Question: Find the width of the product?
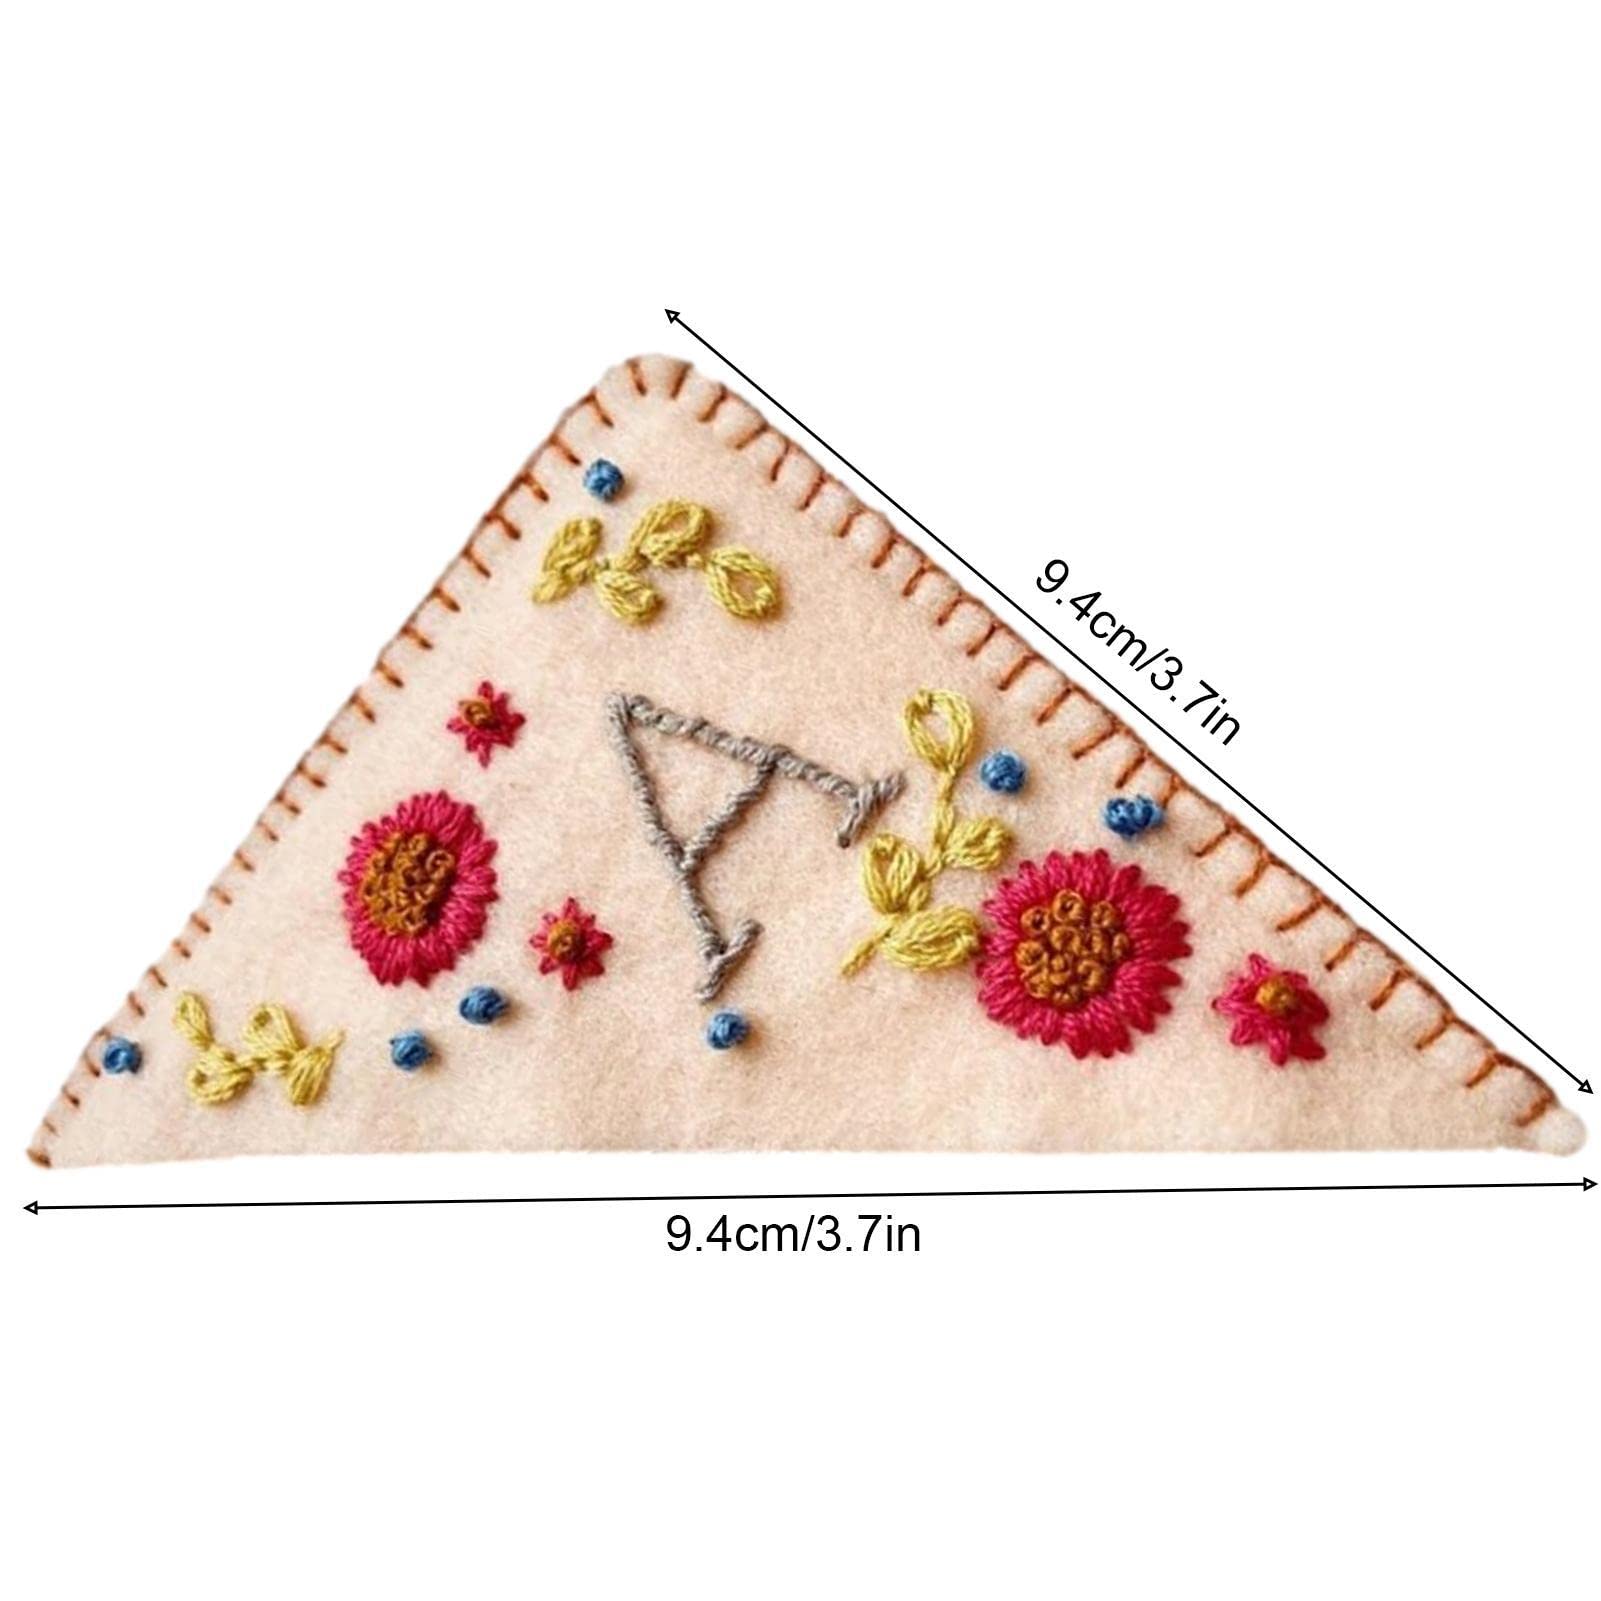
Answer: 9.4 centimetre